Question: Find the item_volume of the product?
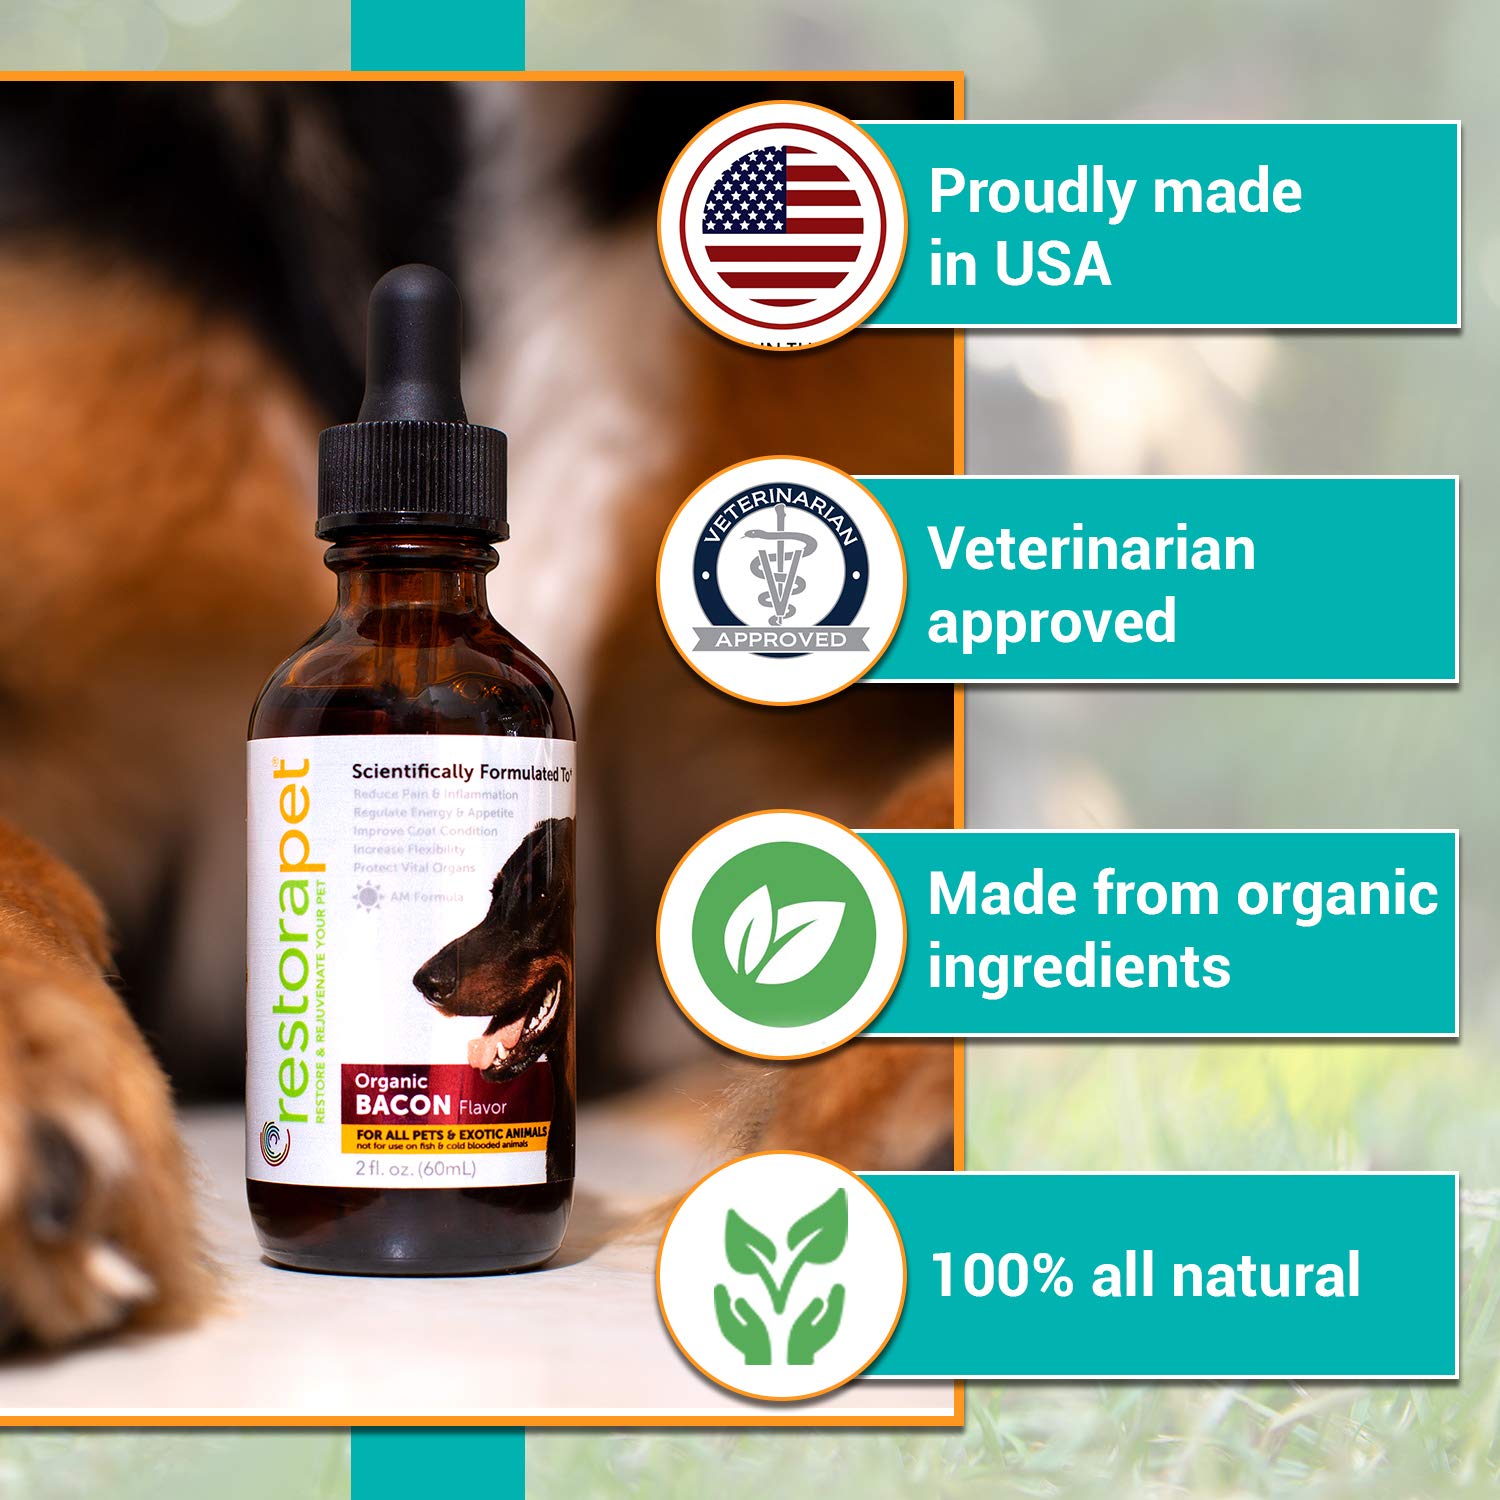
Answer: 2.0 fluid ounce